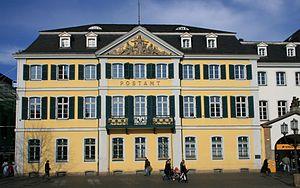
Le Bonn-Zentrum est un quartier de la ville de Bonn, qui fait partie du district de Bonn. Situé sur le Rhin, il abrite de nombreuses attractions touristiques et est le centre social, culturel et commercial de la ville.